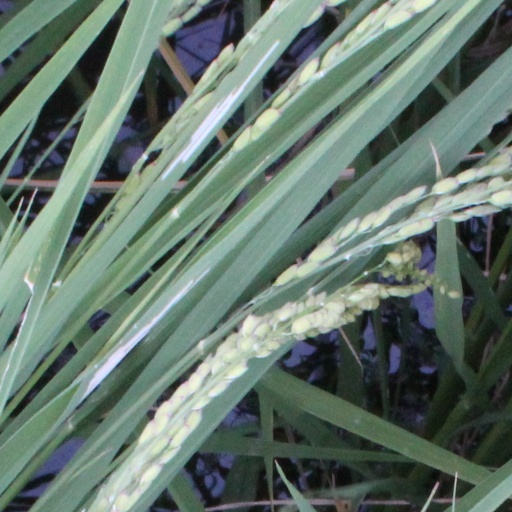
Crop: rice